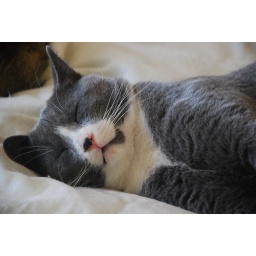
Still stuck in the bedroom with the cats